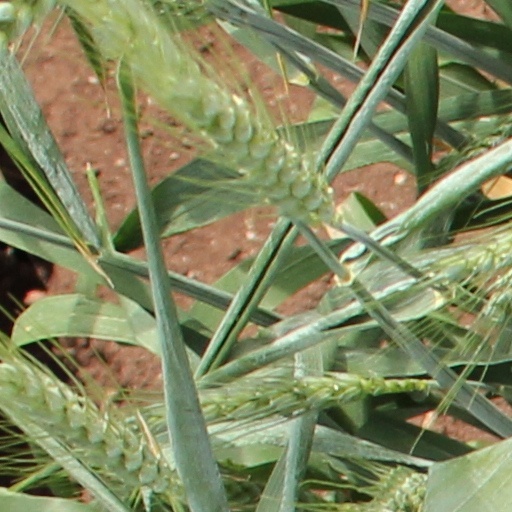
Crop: wheat